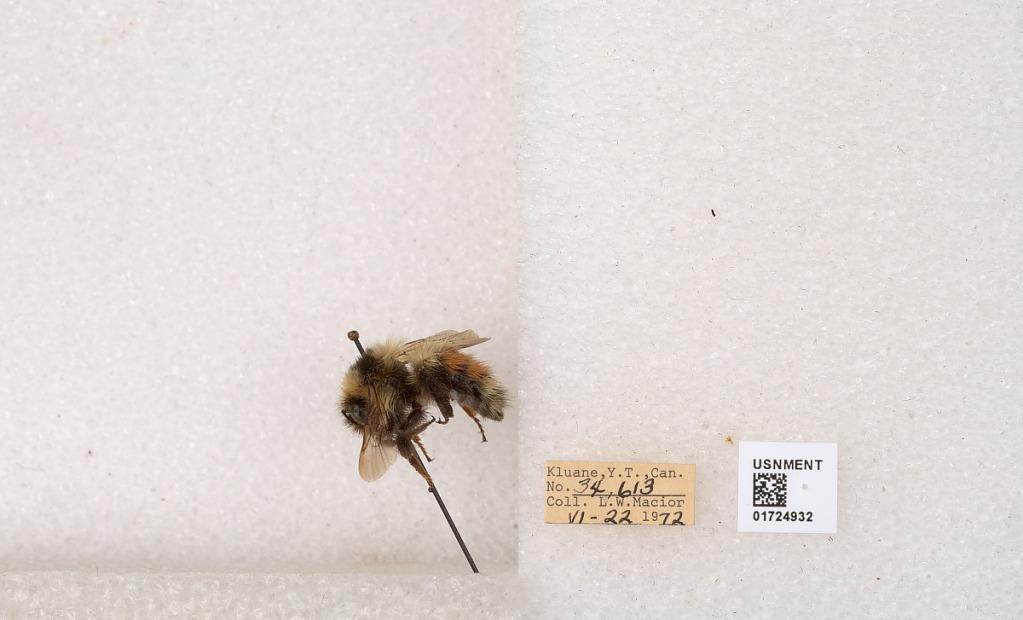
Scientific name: Bombus (Pyrobombus) sylvicola Kirby
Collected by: L. Macior
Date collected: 1972-6-22
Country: Canada
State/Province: Yukon Territory
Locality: Kluane National Park and Reserve
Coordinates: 60.7493, -139.504